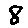
Label: 8